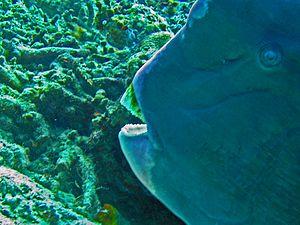
Bolbometopon muricatum, communément nommé Poisson-perroquet à bosse ou Poisson-perroquet bison, est une espèce de poissons marins démersale de la famille des Scaridae. C'est la seule espèce du genre Bolbometopon.